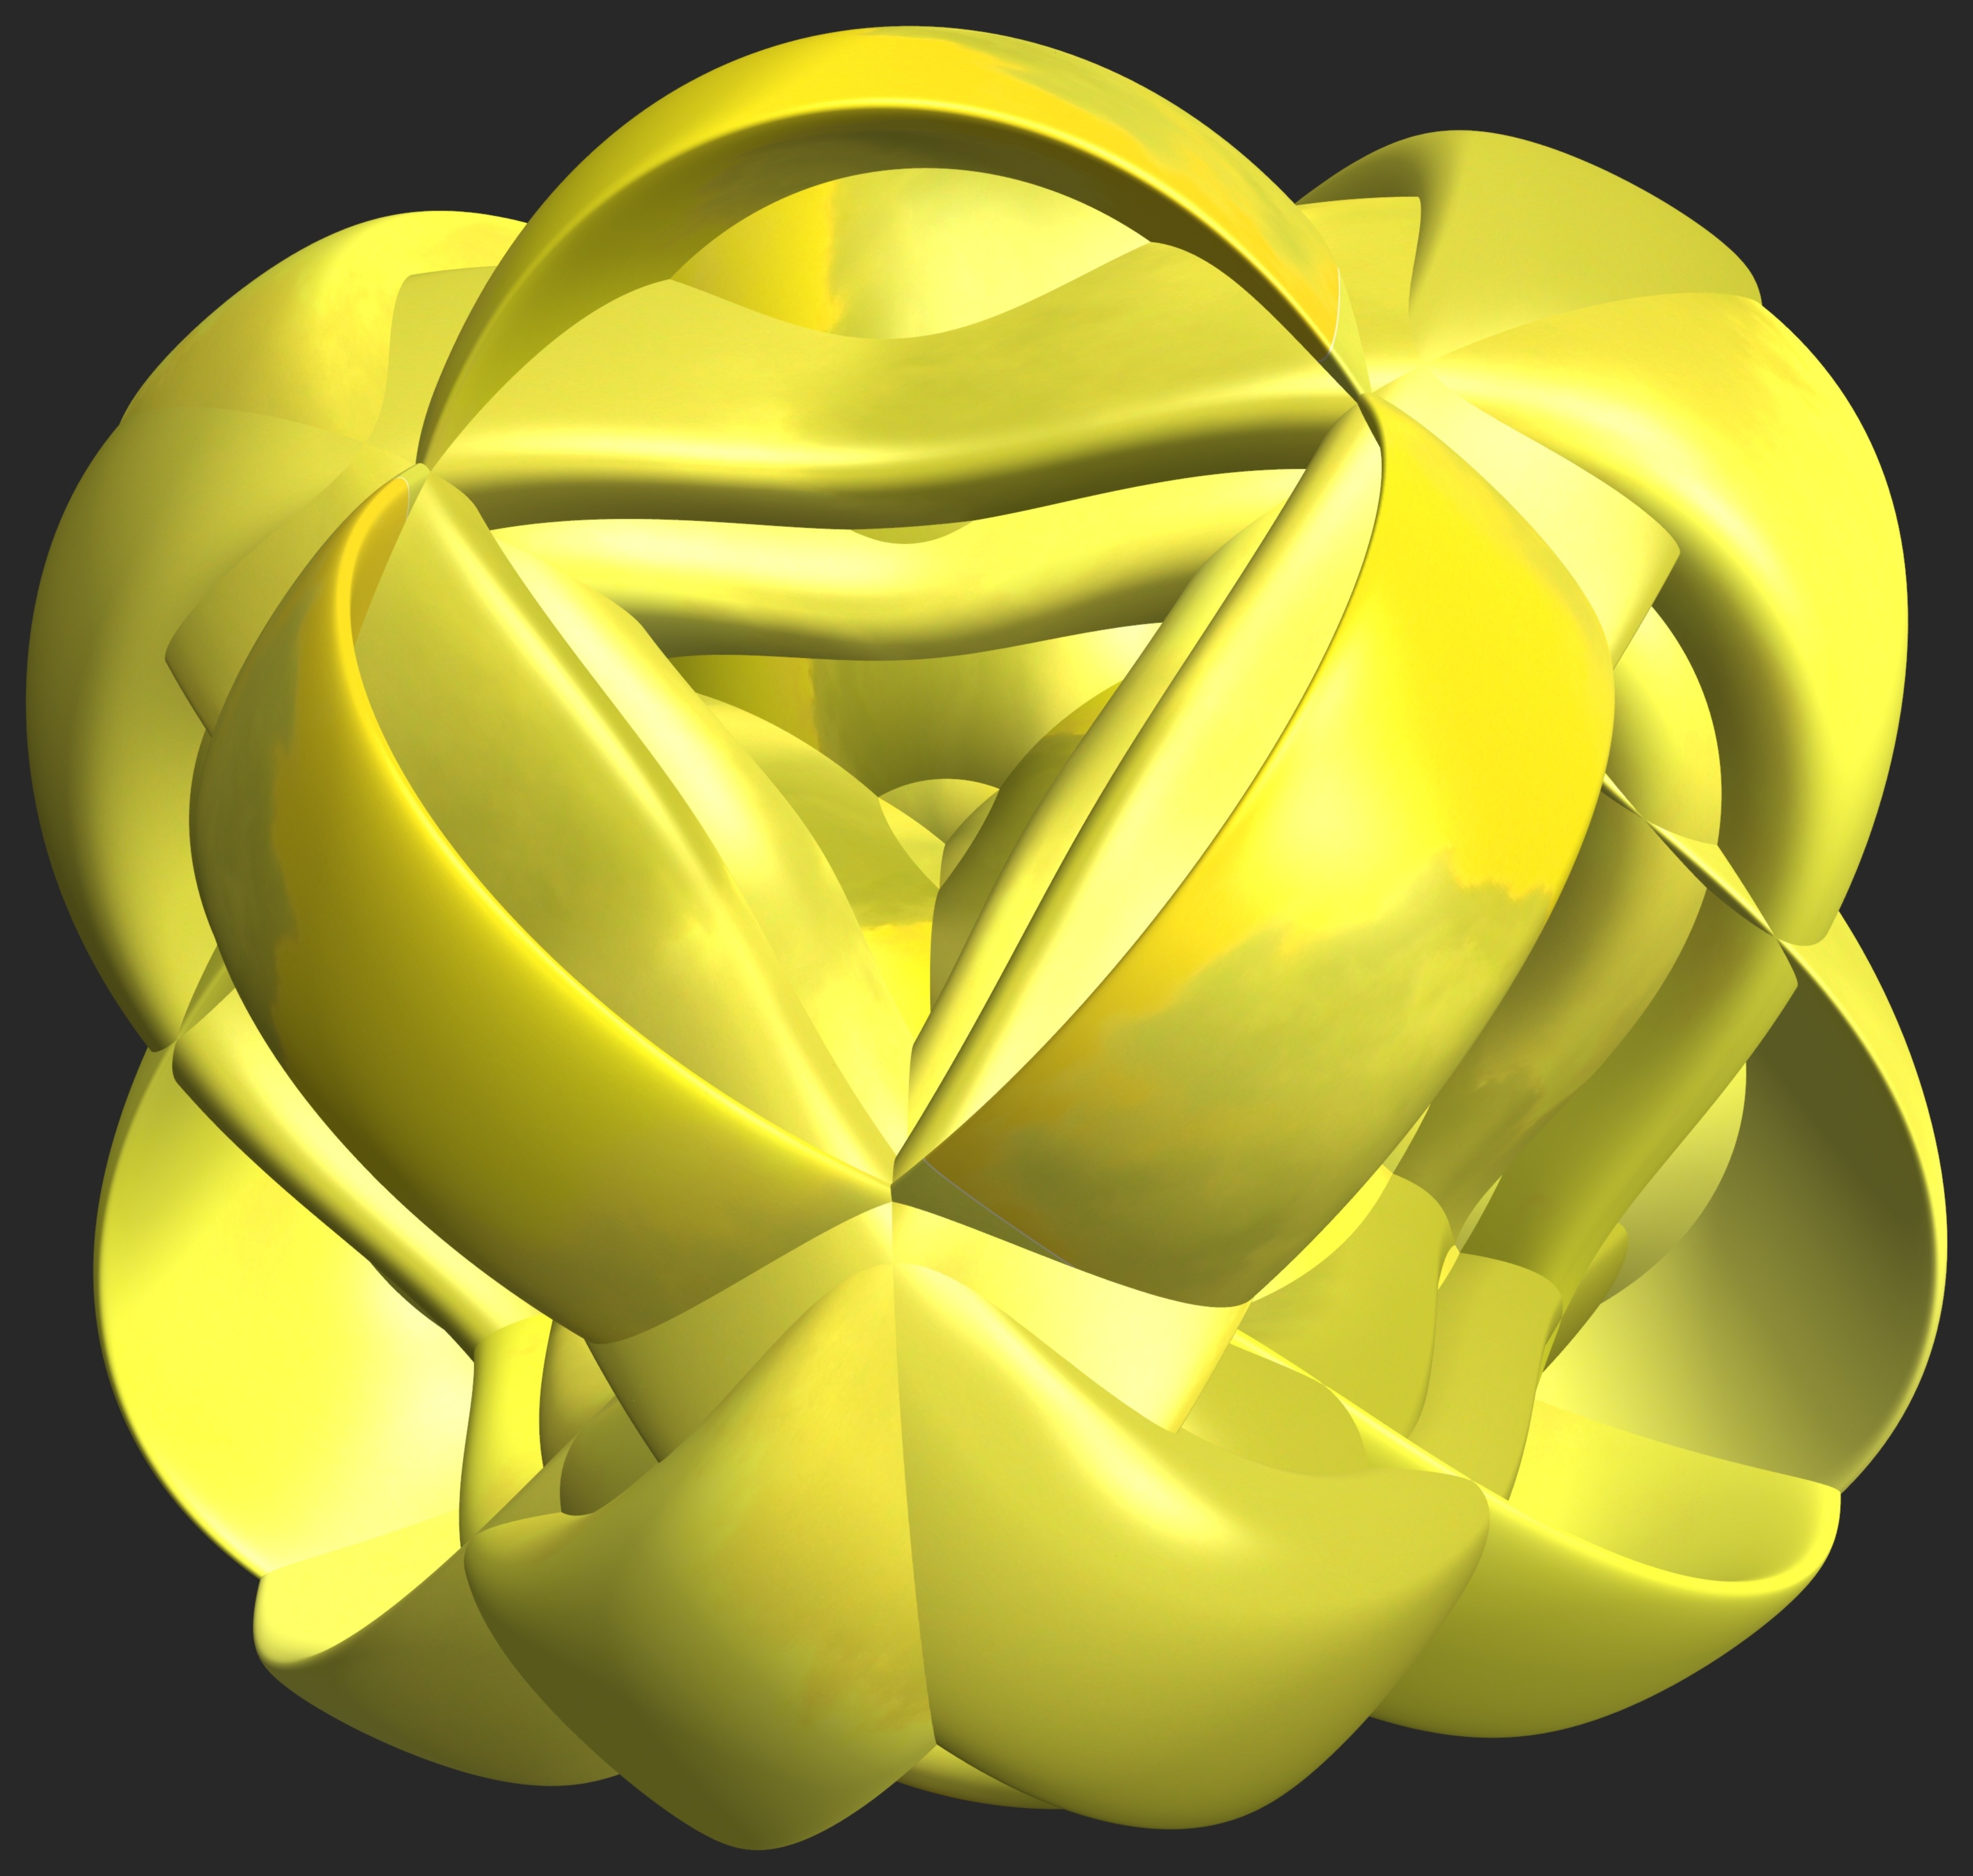
structure, plant, texture, flower, petal, pattern, yellow, circle, font, illustration, design, symmetry, 3d, graphic, mathematica, cg, parametricplot3d, code, program, algorithm, mapping, disc, flowering plant, land plant